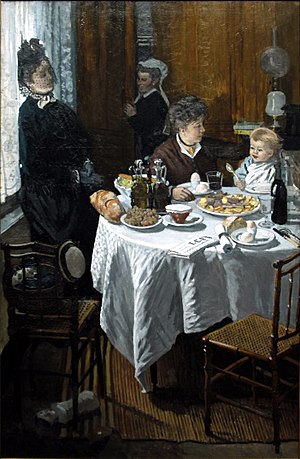
Städel / Samling / 19. århundrede
Städelsches Kunstinstitut und Städtische Galerie, i folkemunde: Städel, er et kunstmuseum i Frankfurt am Main, Tyskland. Museet har en af de mest omfangsrige og betydningsfulde samlinger i Tyskland.